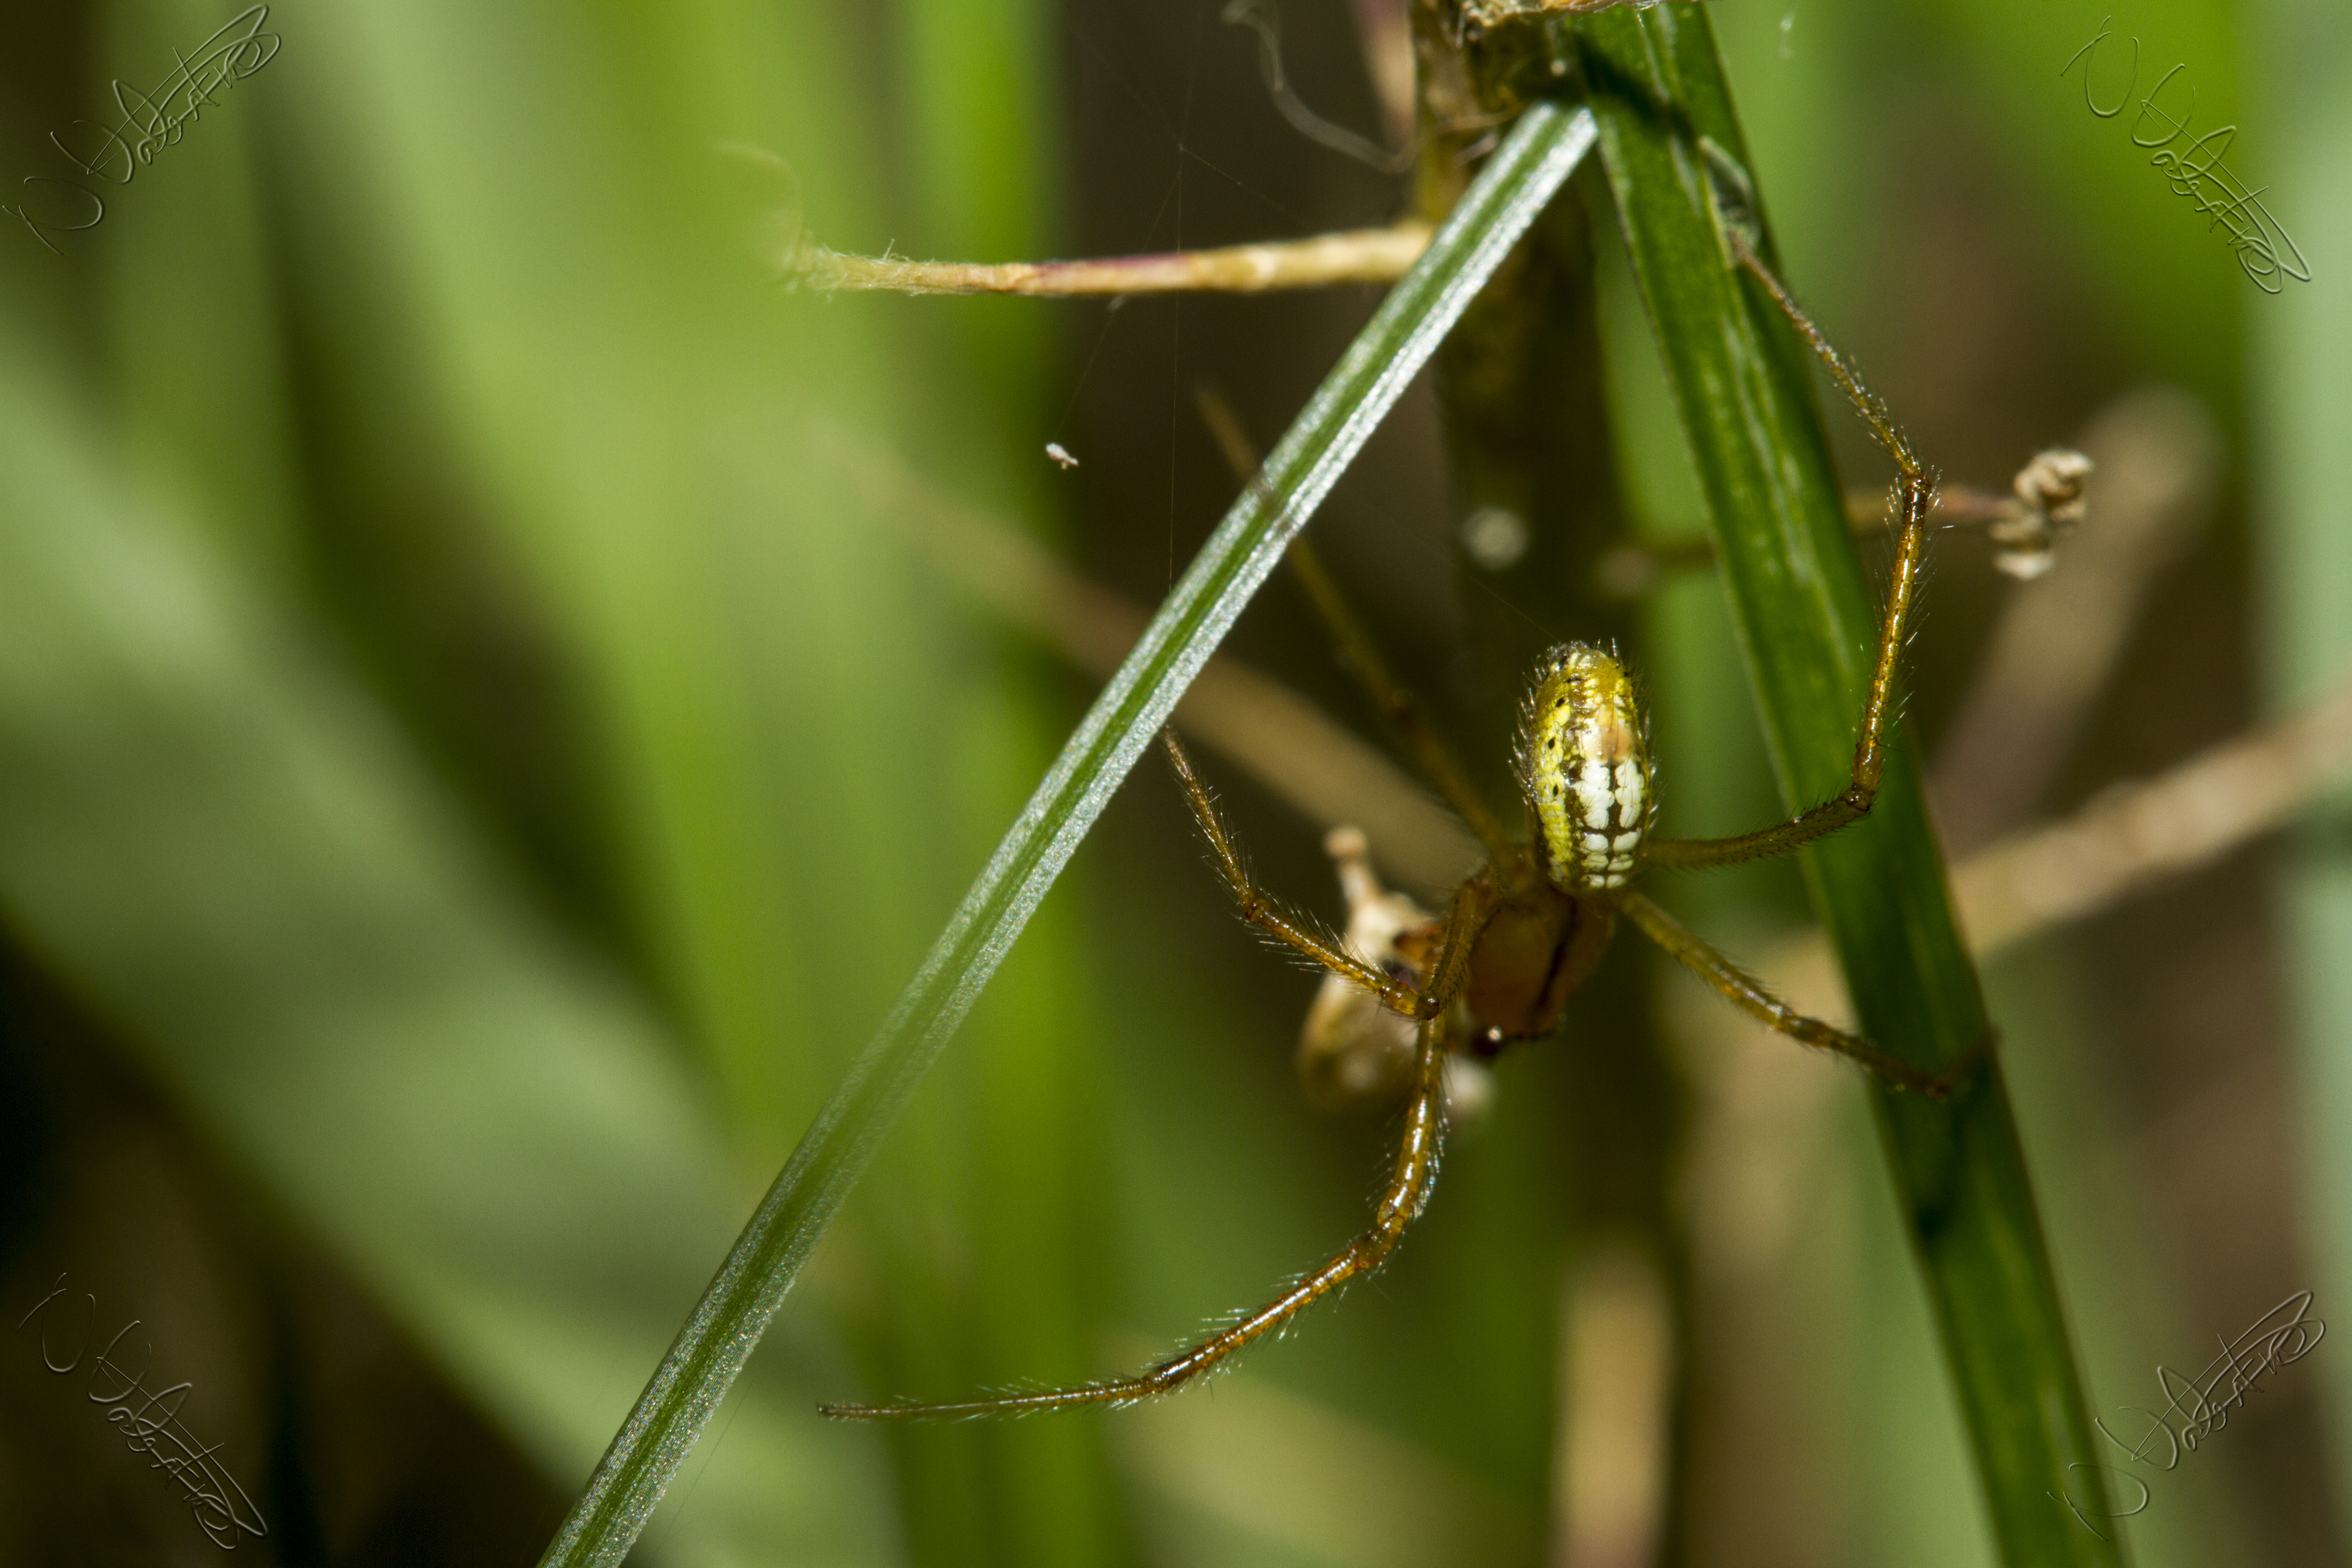
nature, grass, photography, flower, green, insect, macro, canon, garden, fauna, invertebrate, close up, spider, outdoors, uk, dragonfly, 7d, damselfly, nikkvalentine, peterborough, hbbbt, macro photography, arthropod, plant stem, dragonflies and damseflies